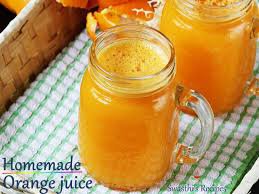
Label: Orange